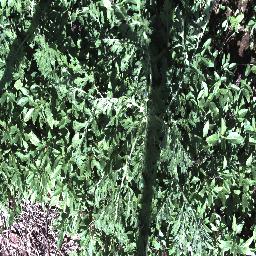
Label: parthenium